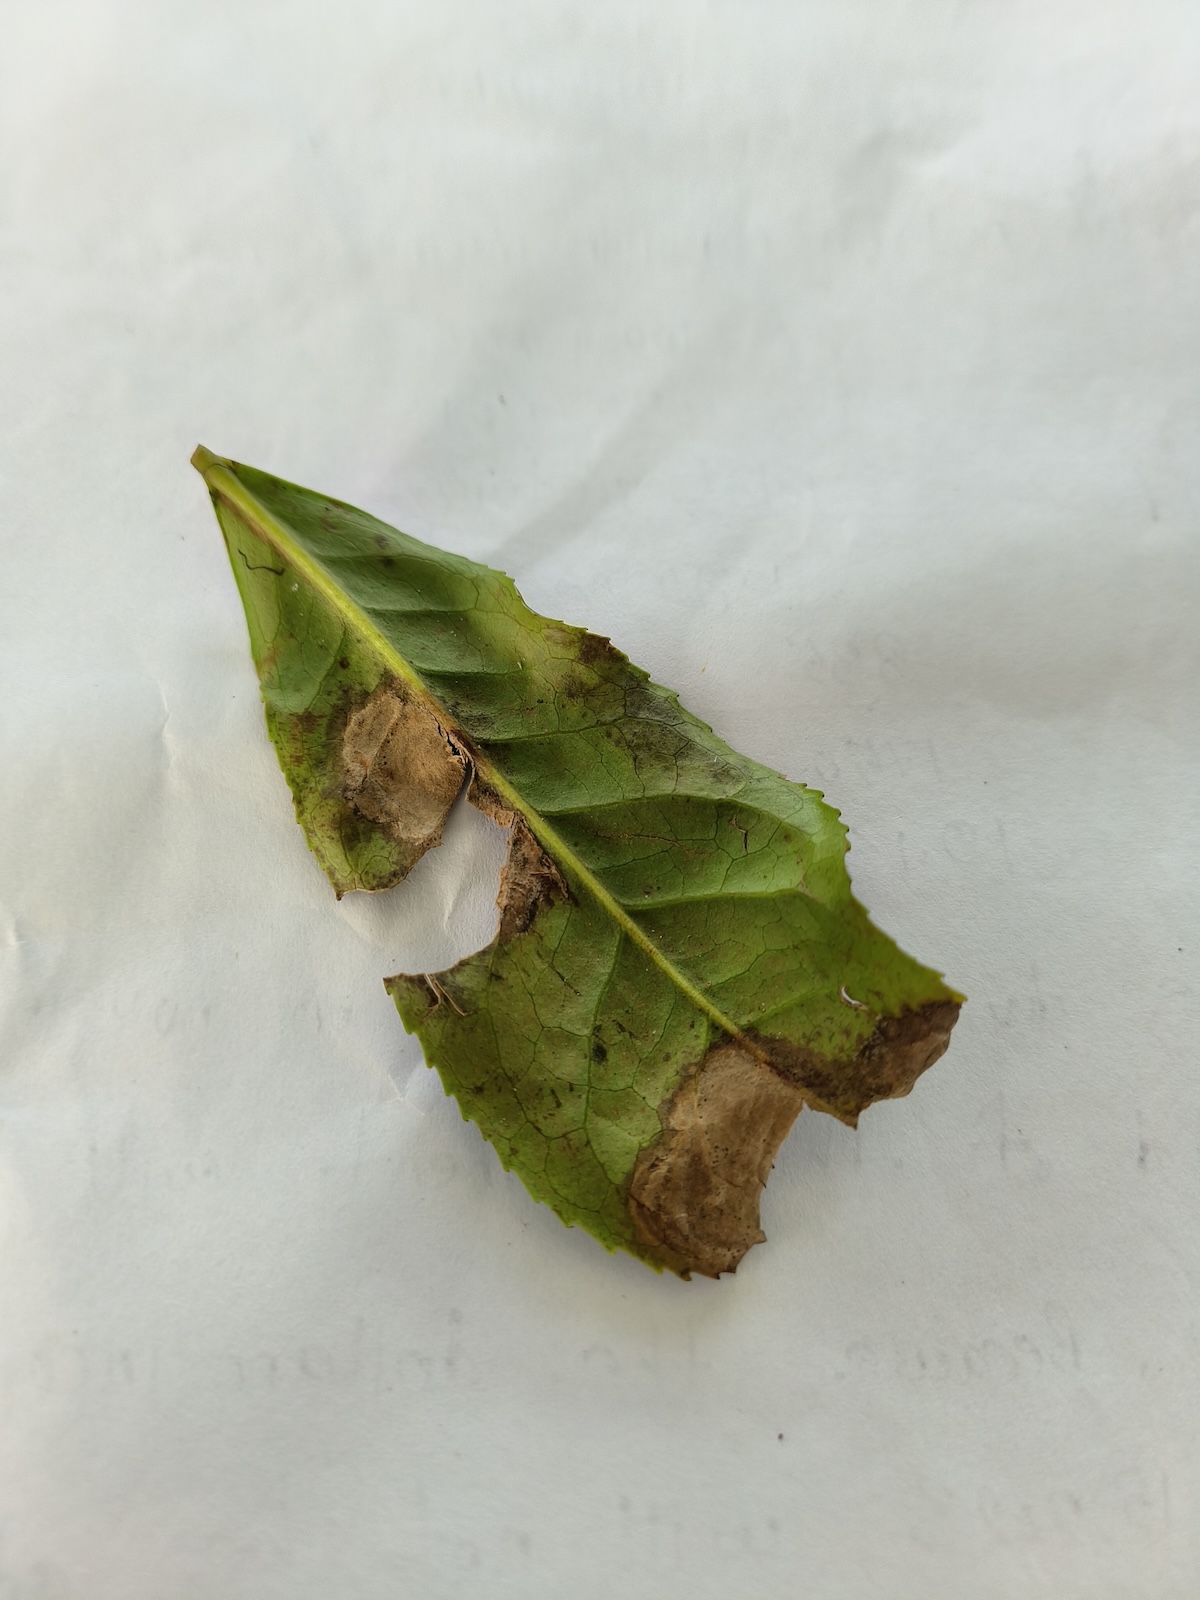
Label: Gray Blight